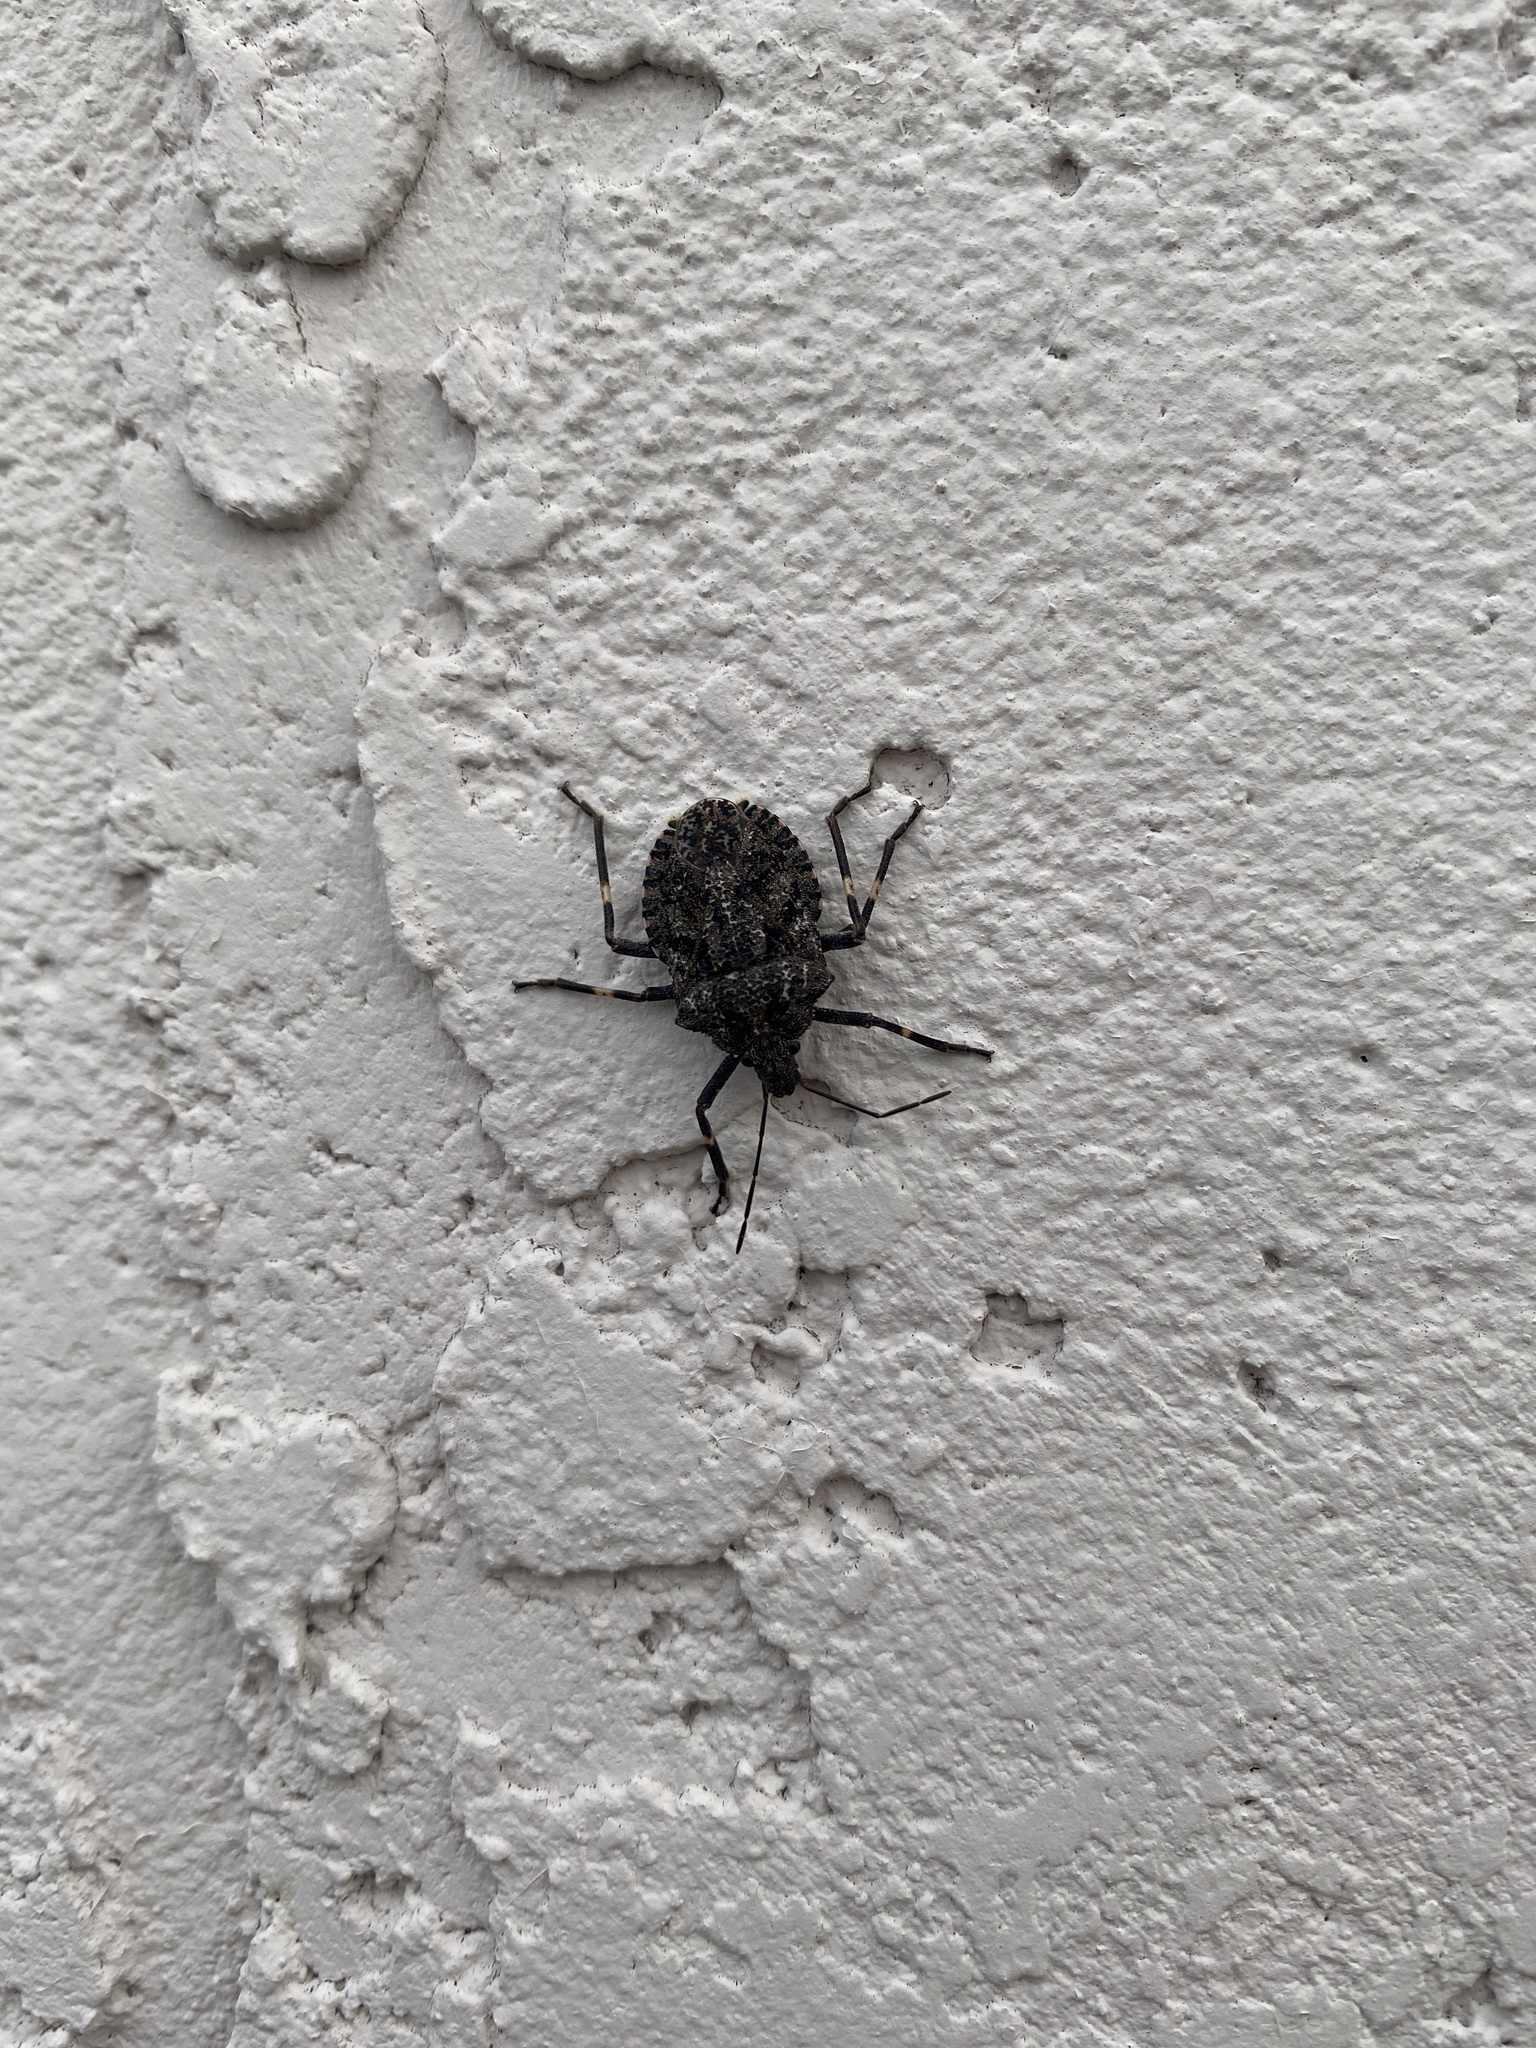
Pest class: stink_bug